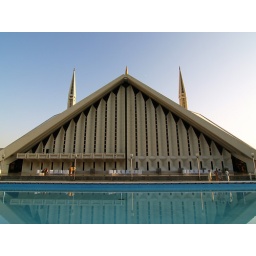
the splendid shah faisal mosque, tucked at a corner of islamabad, against backdrop of green hills and blue skies.